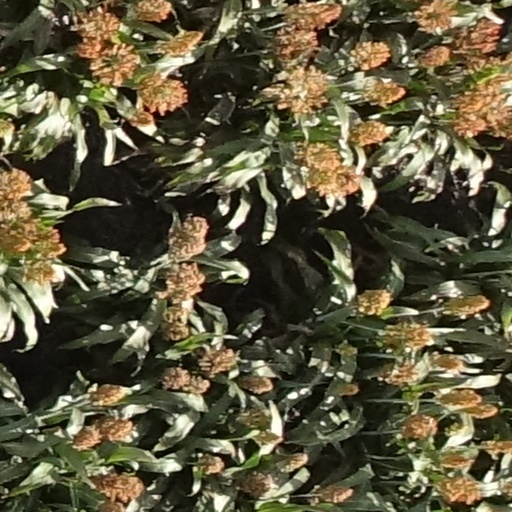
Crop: sorghum